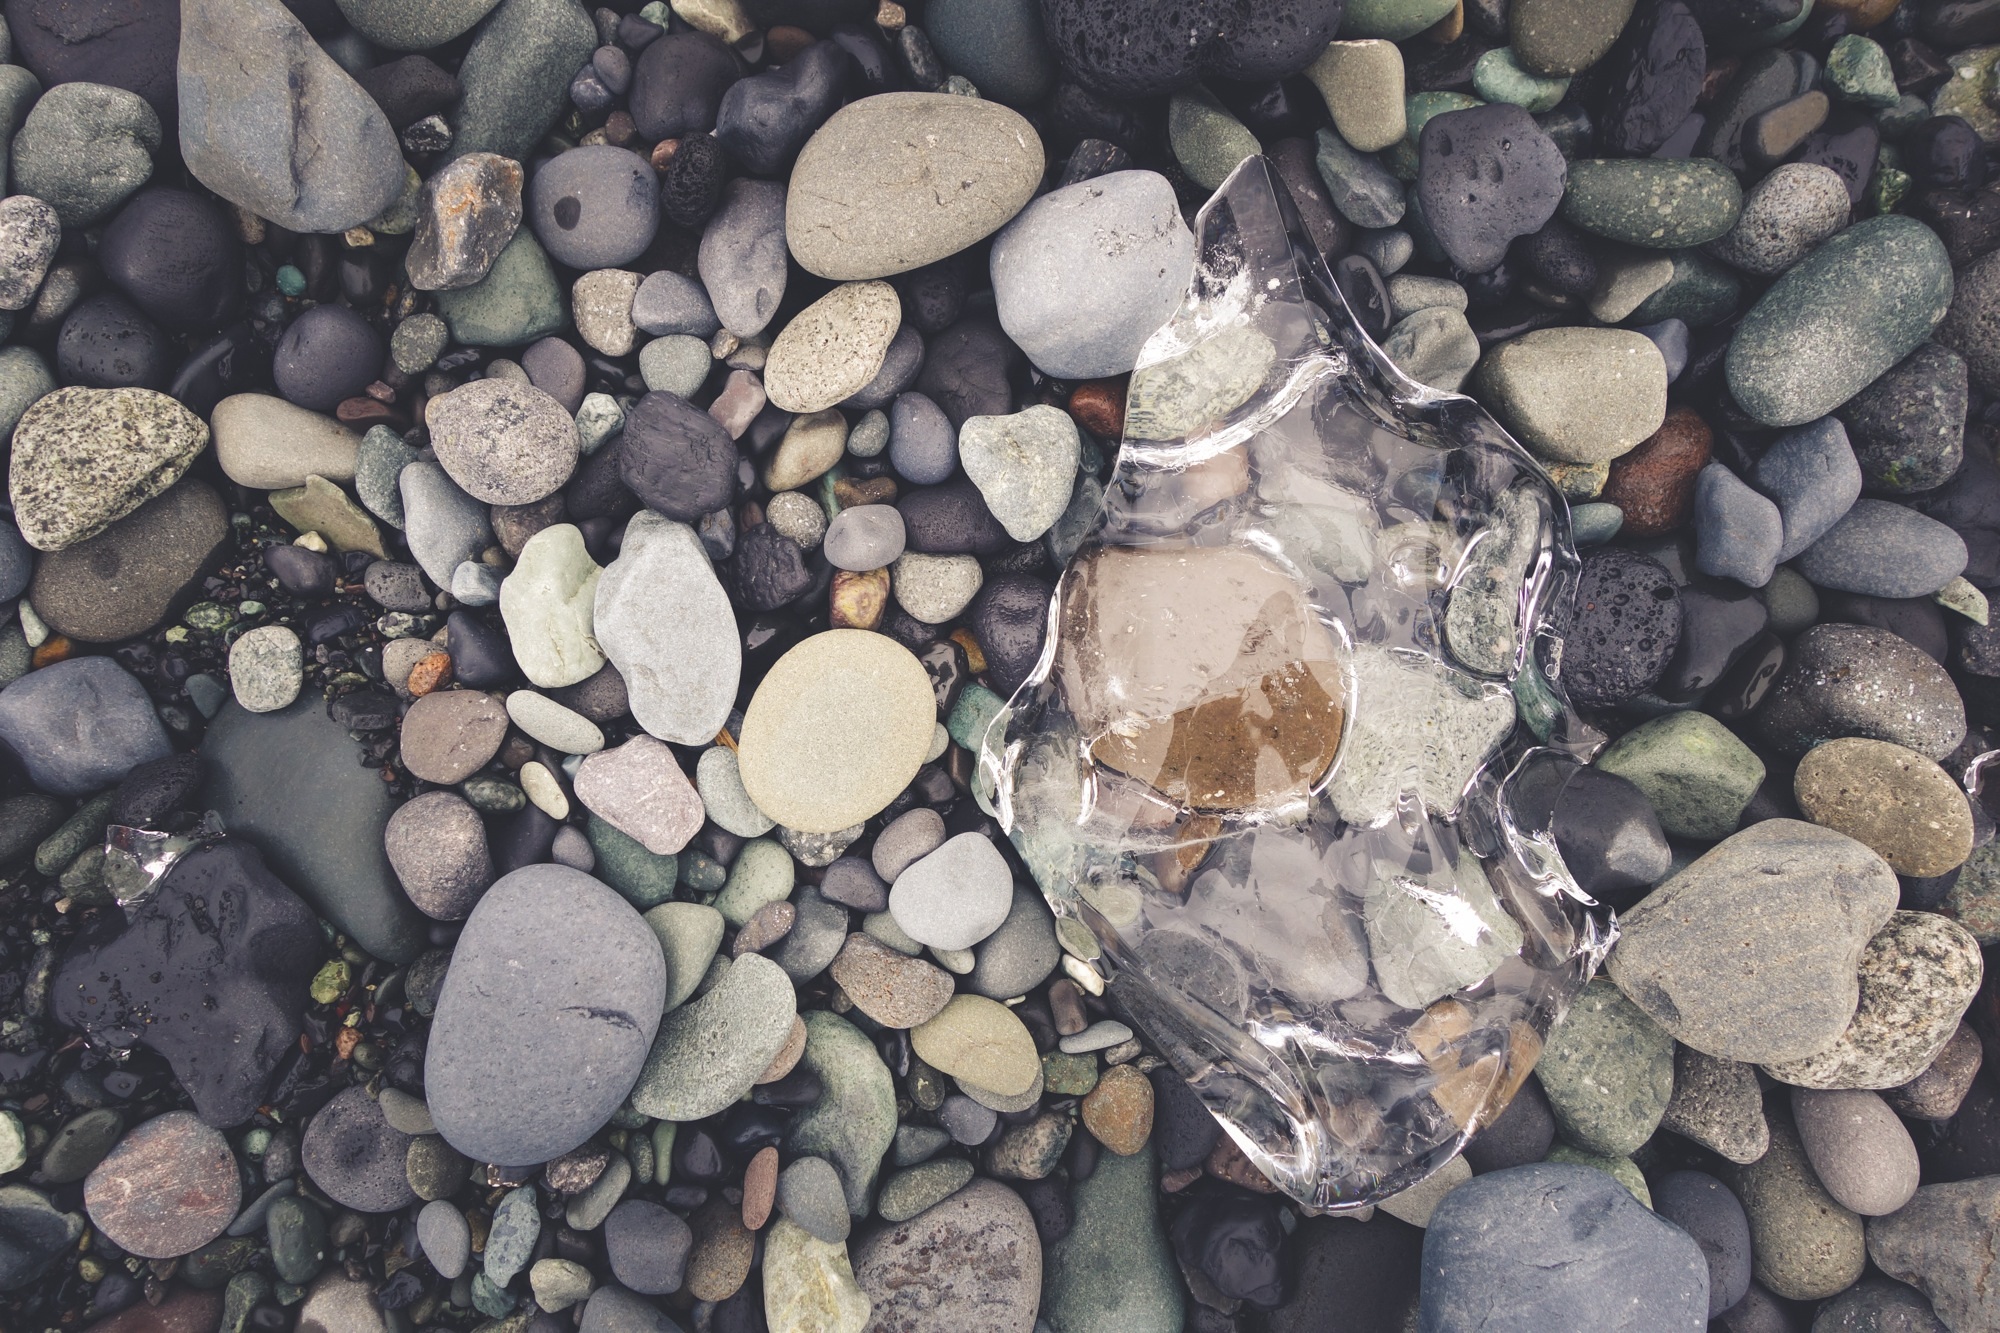
rock, ice, pebble, soil, frozen, material, rocks, rubble, geology, gravel, pebbles